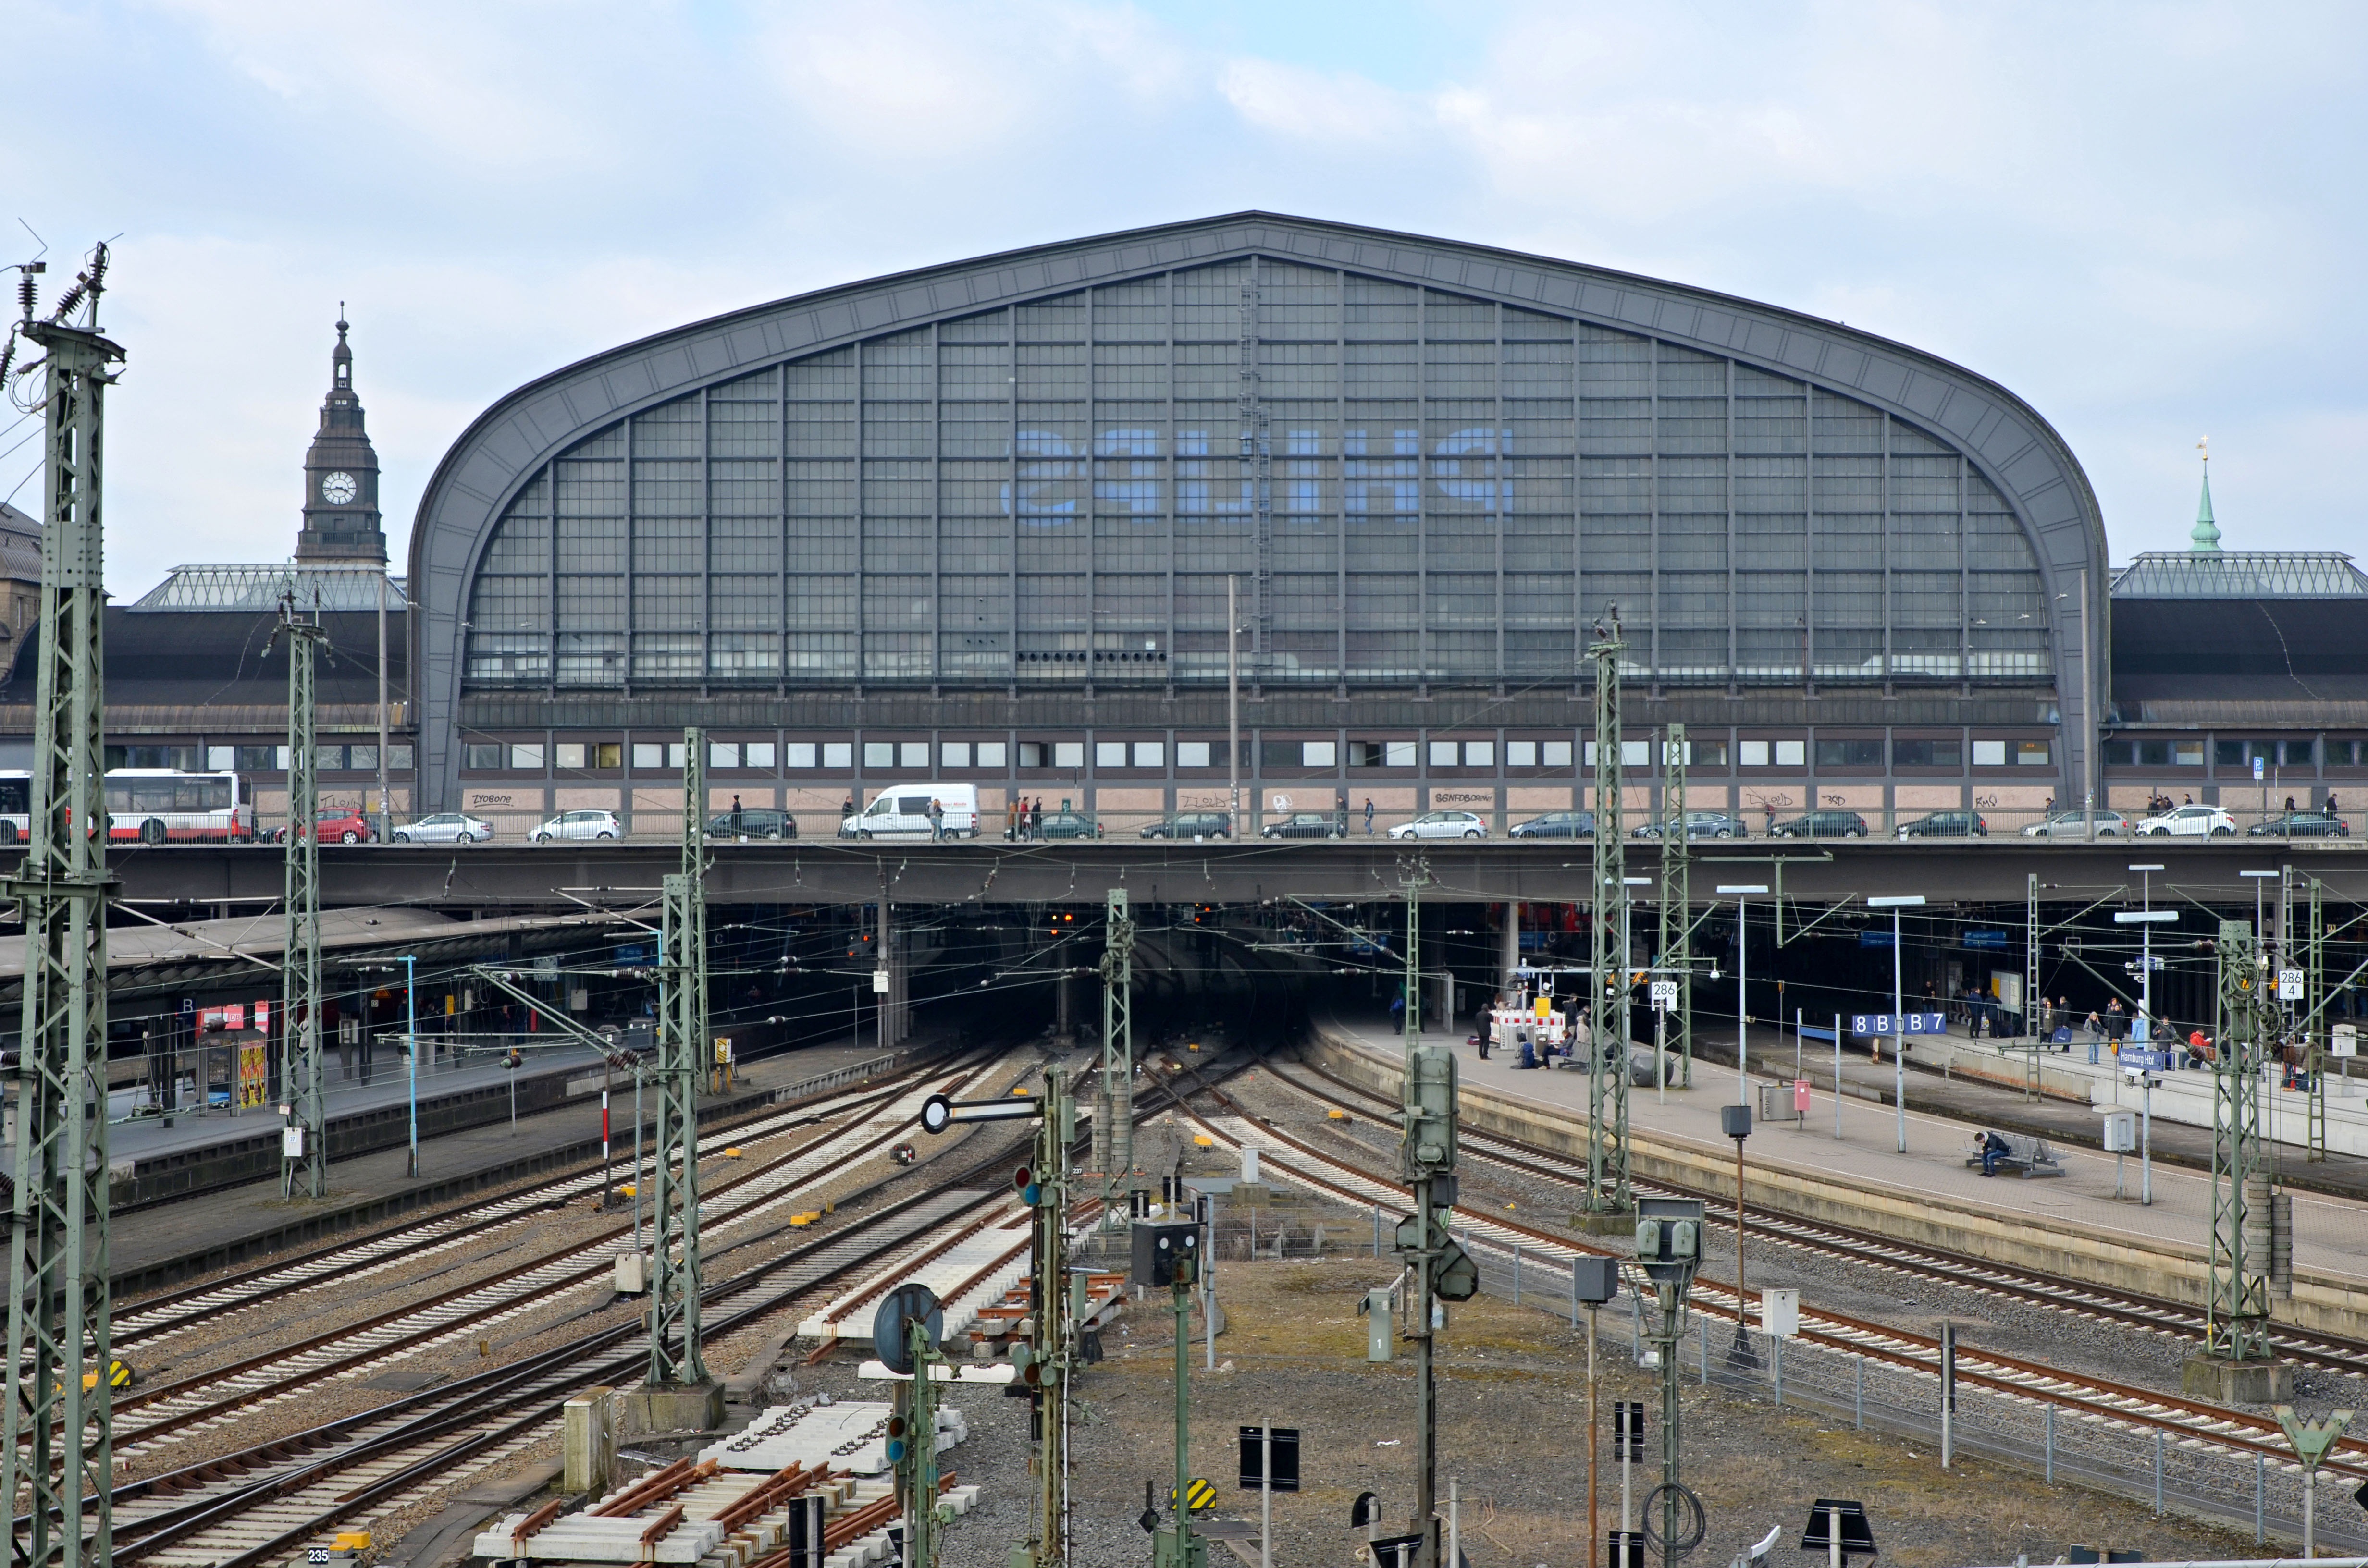
structure, railway, building, train, overpass, airport, transport, drive, train station, platform, city life, modern, stadium, public transport, airport terminal, arena, passengers, infrastructure, railroad track, race track, railway station, seemed, central station, hamburg, gleise, rail traffic, skyway, metropolitan area, sport venue, high speed rail